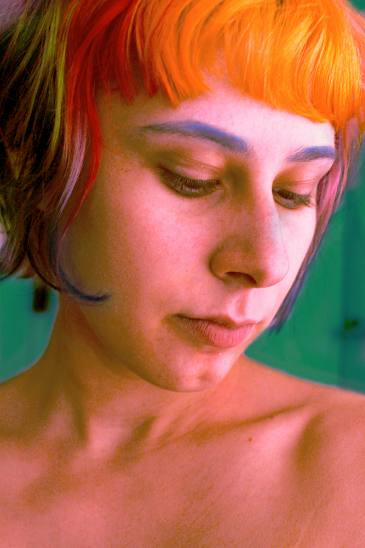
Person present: Yes